Orrin W. Burritt House

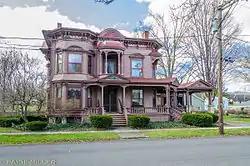
Orrin W. Burritt House

Orrin W. Burritt House is a historic home located at Weedsport in Cayuga County, New York. It is a fashionable Italianate / Queen Anne style dwelling built about 1876. It consists of a large, essentially rectangular, two story frame main block. Notable features of the building include broadly projecting eaves supported by elaborate scroll brackets, dentils and modillions; large windows surrounded by elaborate wood trim; an imposing verandah with a wealth of Victorian-inspired ornamentation; and a Colonial Revival style porte-cochere added about 1912. Also on the property is a carriage house built about 1876.